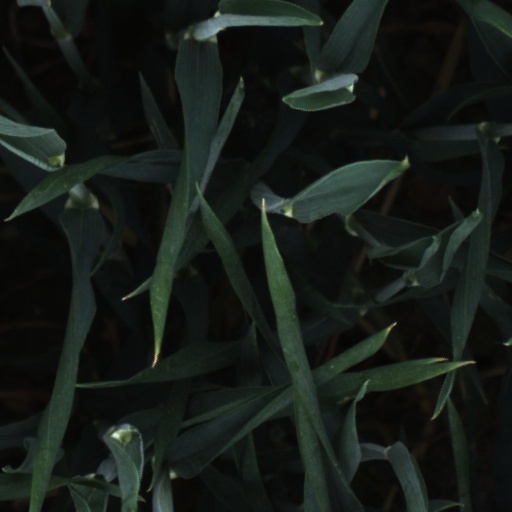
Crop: wheat